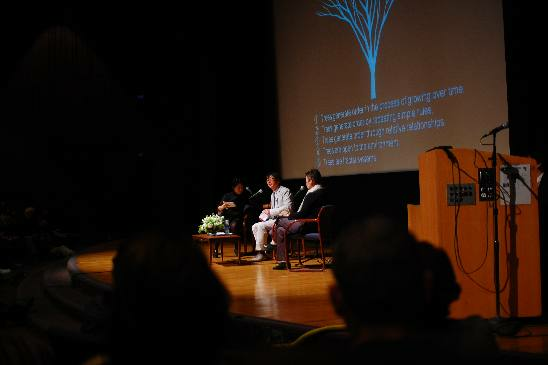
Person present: Yes